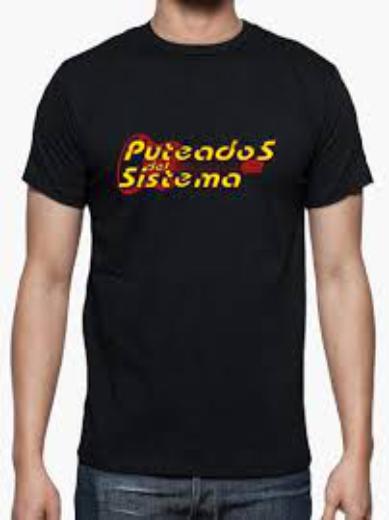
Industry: Clothes